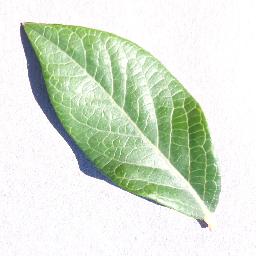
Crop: blueberry
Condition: healthy